Joseph Raphael De Lamar House

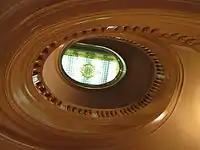
Staircase with leaded glass skylight

The main entrance is through a pair of oak doors in the middle of the facade's 37th Street elevation. The doors are flanked by engaged columns, in addition to sidelights with bronze grilles. The lintel above the doors has a cartouche with foliate decorations, which is topped by depictions of cherubs with urns on either side. Above the lintel, at the top of the main entrance doorway, is a transom window which illuminates the space inside. There are console brackets on the doorway to either side of the window, which supports an arched French window. There is a wide band course running horizontally above the first story.